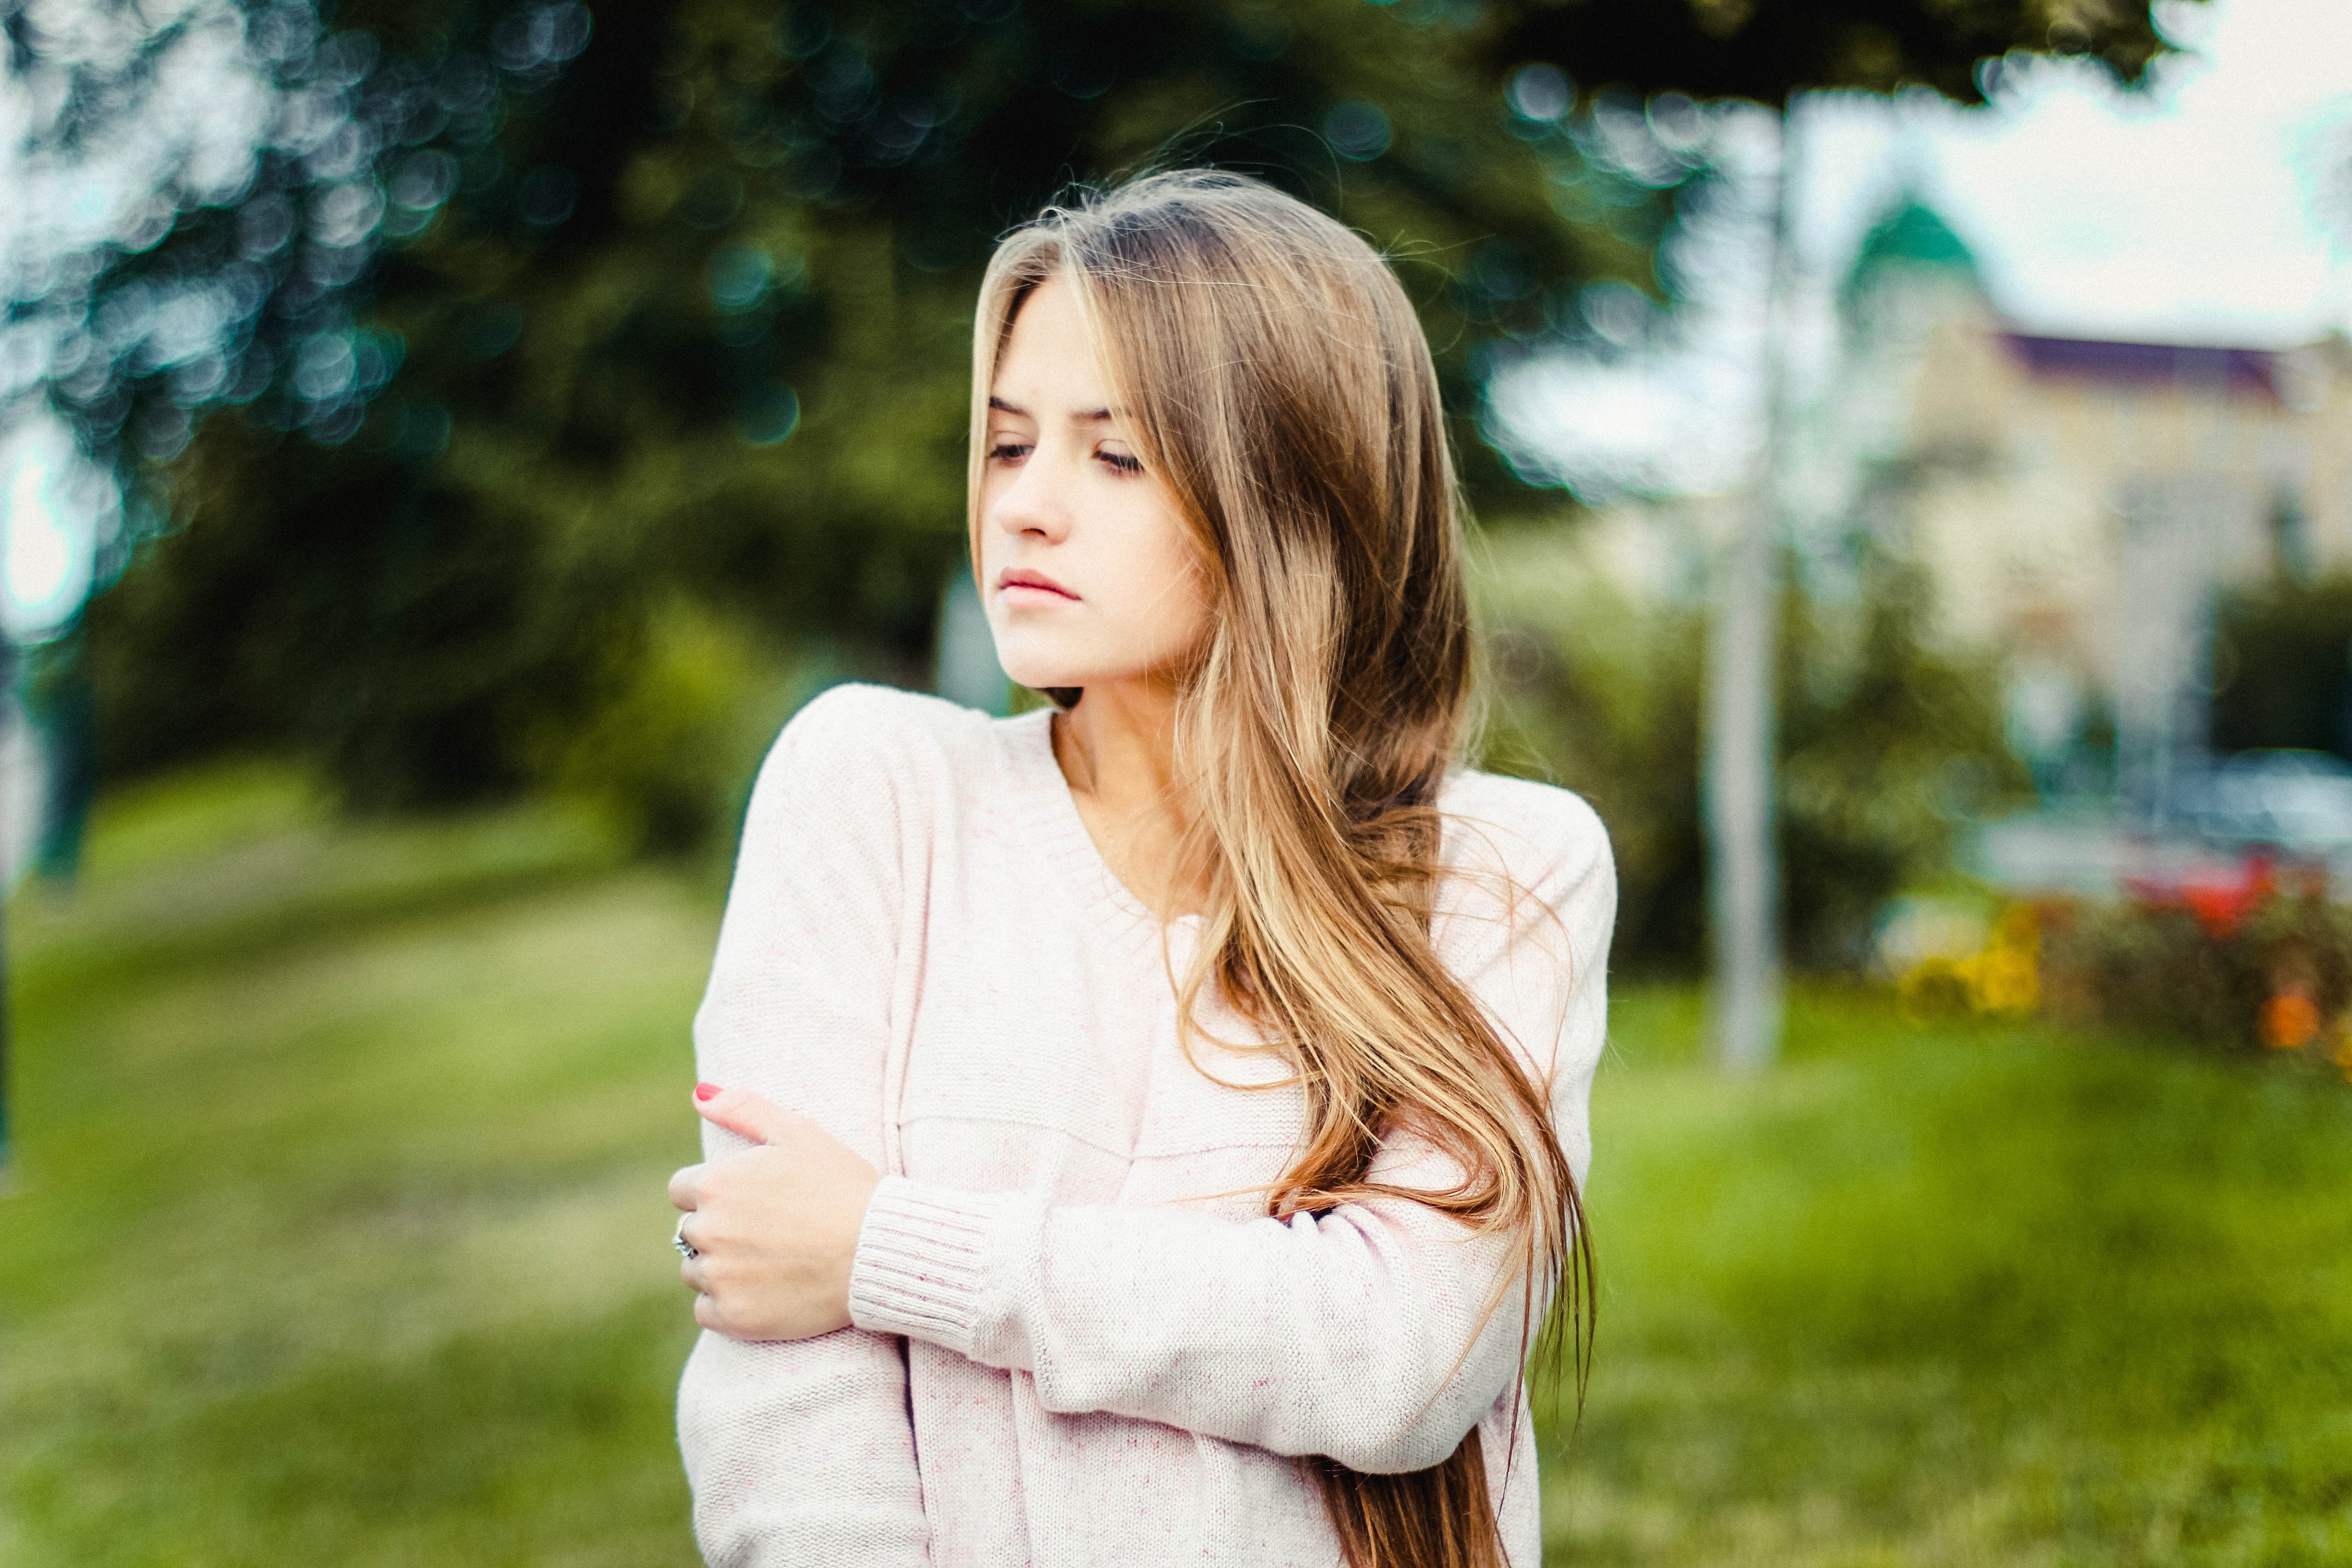
person, girl, woman, hair, photography, portrait, model, romance, long hair, dress, photograph, beauty, pretty, posture, photo shoot, brown hair, portrait photography